Hastrman

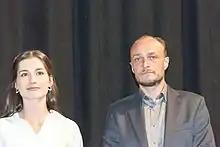
Karel Dobrý and Simona Zmrzlá at Journalist's projection

The film received mixed to positive reviews from Czech critics. It holds a 65% score at the Kinobox aggregator. It won four awards at the 2018 Czech Lion Awards, including Best Actor.